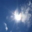
Label: cloud